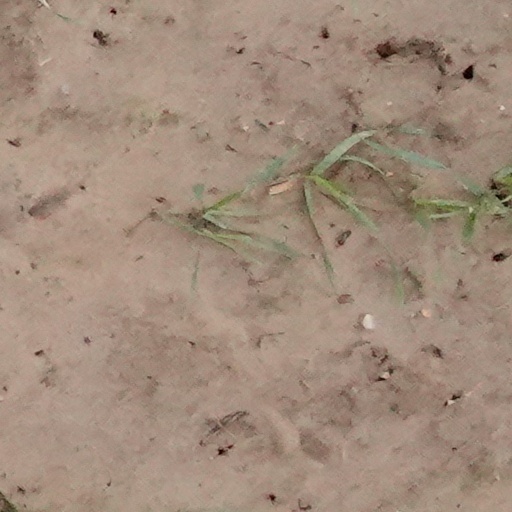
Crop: wheat